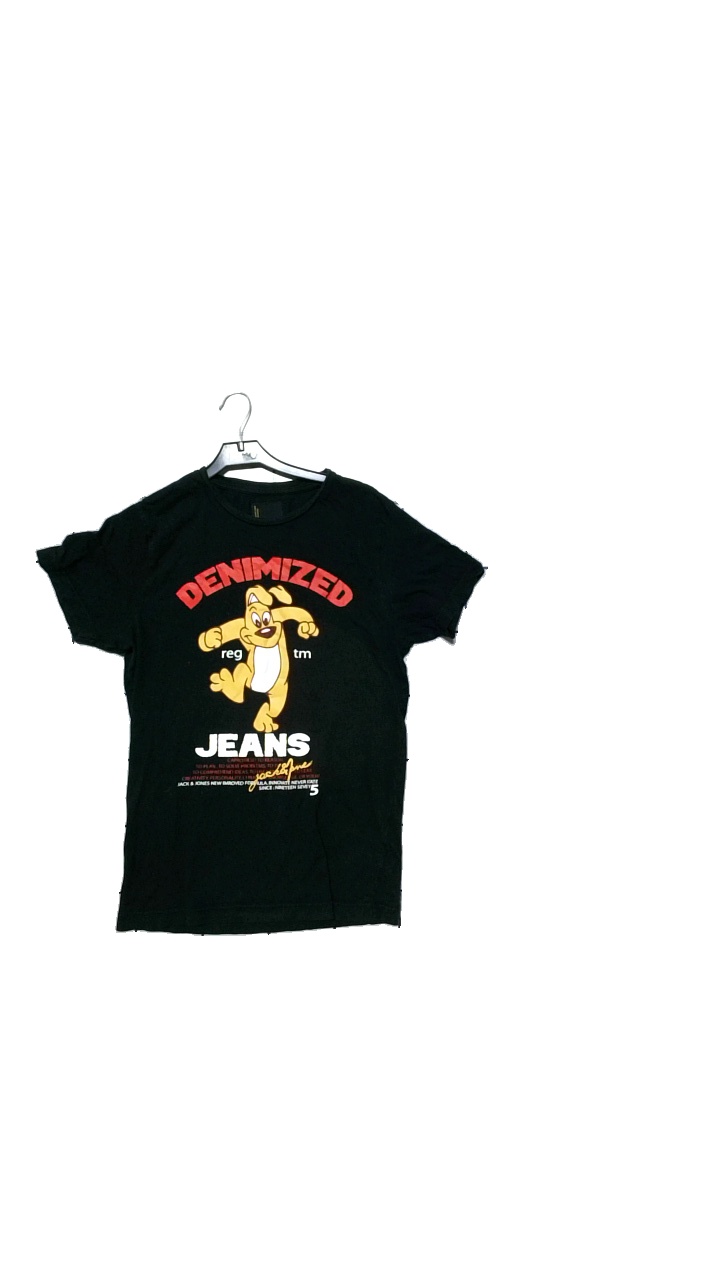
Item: T-shirt (Unisex)
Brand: Jack And Jones
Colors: Black
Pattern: Other
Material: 100% cotton
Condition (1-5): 4
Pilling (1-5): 4
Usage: Reuse
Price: <50